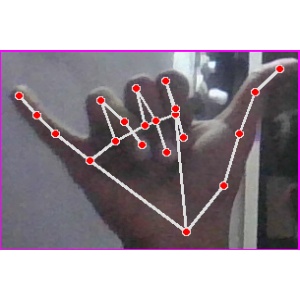
अक्षर: य